New Albany, Indiana

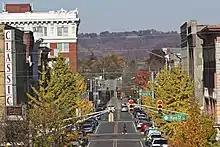
View of Pearl Street in Downtown New Albany

New Albany is a city in New Albany Township, Floyd County, Indiana, United States, situated along the Ohio River, opposite Louisville, Kentucky. The population was 37,841 as of the 2020 census. The city is the county seat of Floyd County. It is bounded by I-265 to the north and the Ohio River to the south, and is considered part of the Louisville metropolitan area. The mayor of New Albany is Jeff Gahan, a Democrat; he was re-elected in 2023.